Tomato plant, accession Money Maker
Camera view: vertical (180 deg); turntable rotation: 210 degrees
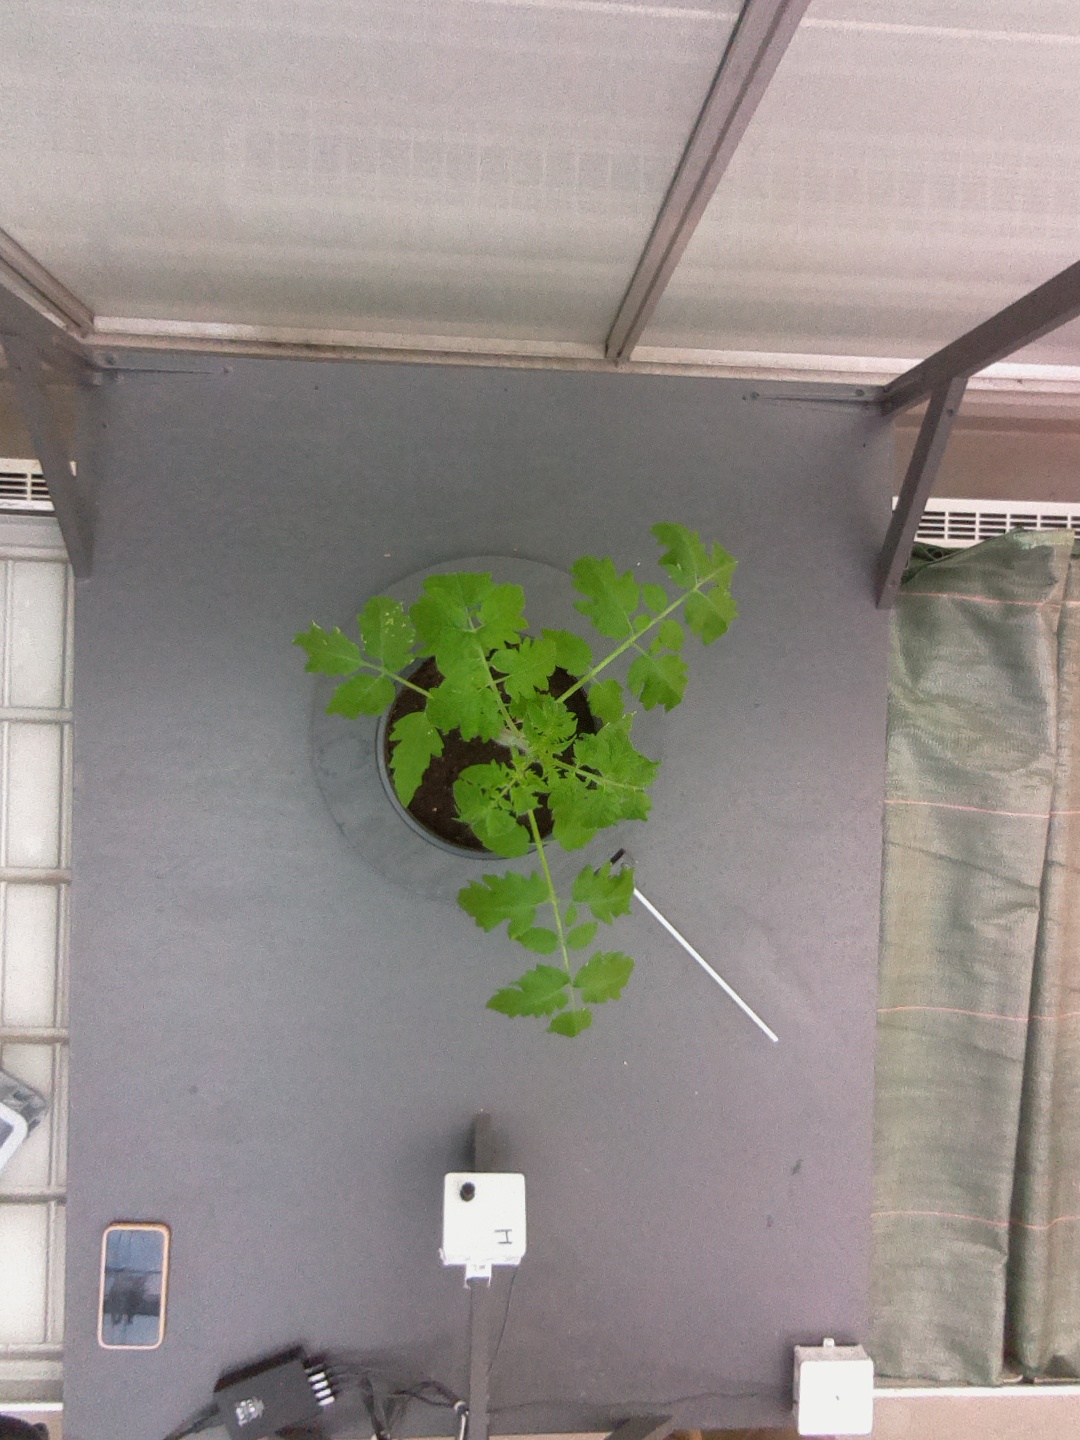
BBCH growth stage 13: 6 of true leaves visible